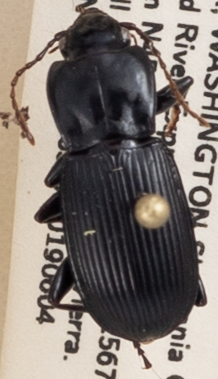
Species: Pterostichus herculaneus
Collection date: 2019-06-04
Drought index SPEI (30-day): -1.01
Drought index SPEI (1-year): -2.09
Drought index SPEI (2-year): -2.09